Lawrence Stephen McMahon

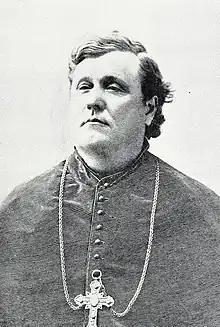

Lawrence Stephen McMahon (December 26, 1835 – August 21, 1893) was a Canadian-born American Catholic prelate who served as bishop of Hartford from 1879 until his death in 1893.